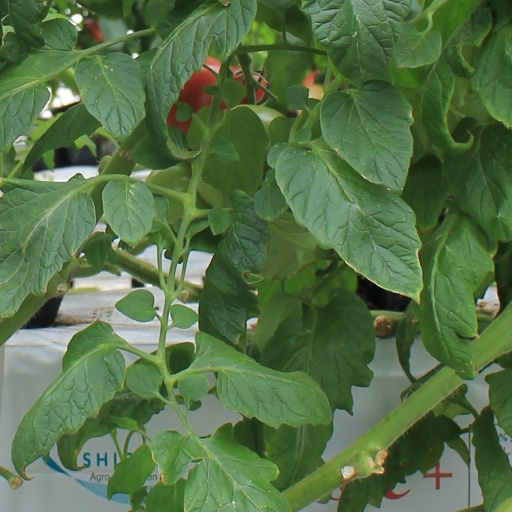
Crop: tomato